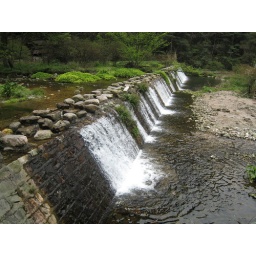
Nice small waterfall and stone bridge in the river.